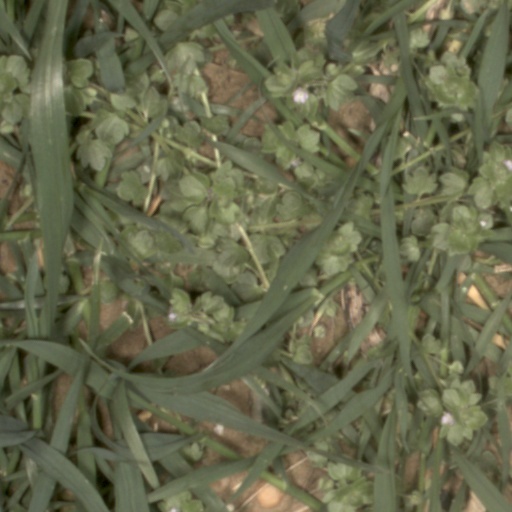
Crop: wheat